Auvernier

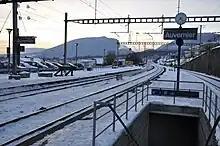
Auvernier train station

, Auvernier had an unemployment rate of 3%. , there were 43 people employed in the primary economic sector and about 12 businesses involved in this sector. 117 people were employed in the secondary sector and there were 14 businesses in this sector. 236 people were employed in the tertiary sector, with 68 businesses in this sector. There were 754 residents of the municipality who were employed in some capacity, of which females made up 41.5% of the workforce.